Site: brandenburg
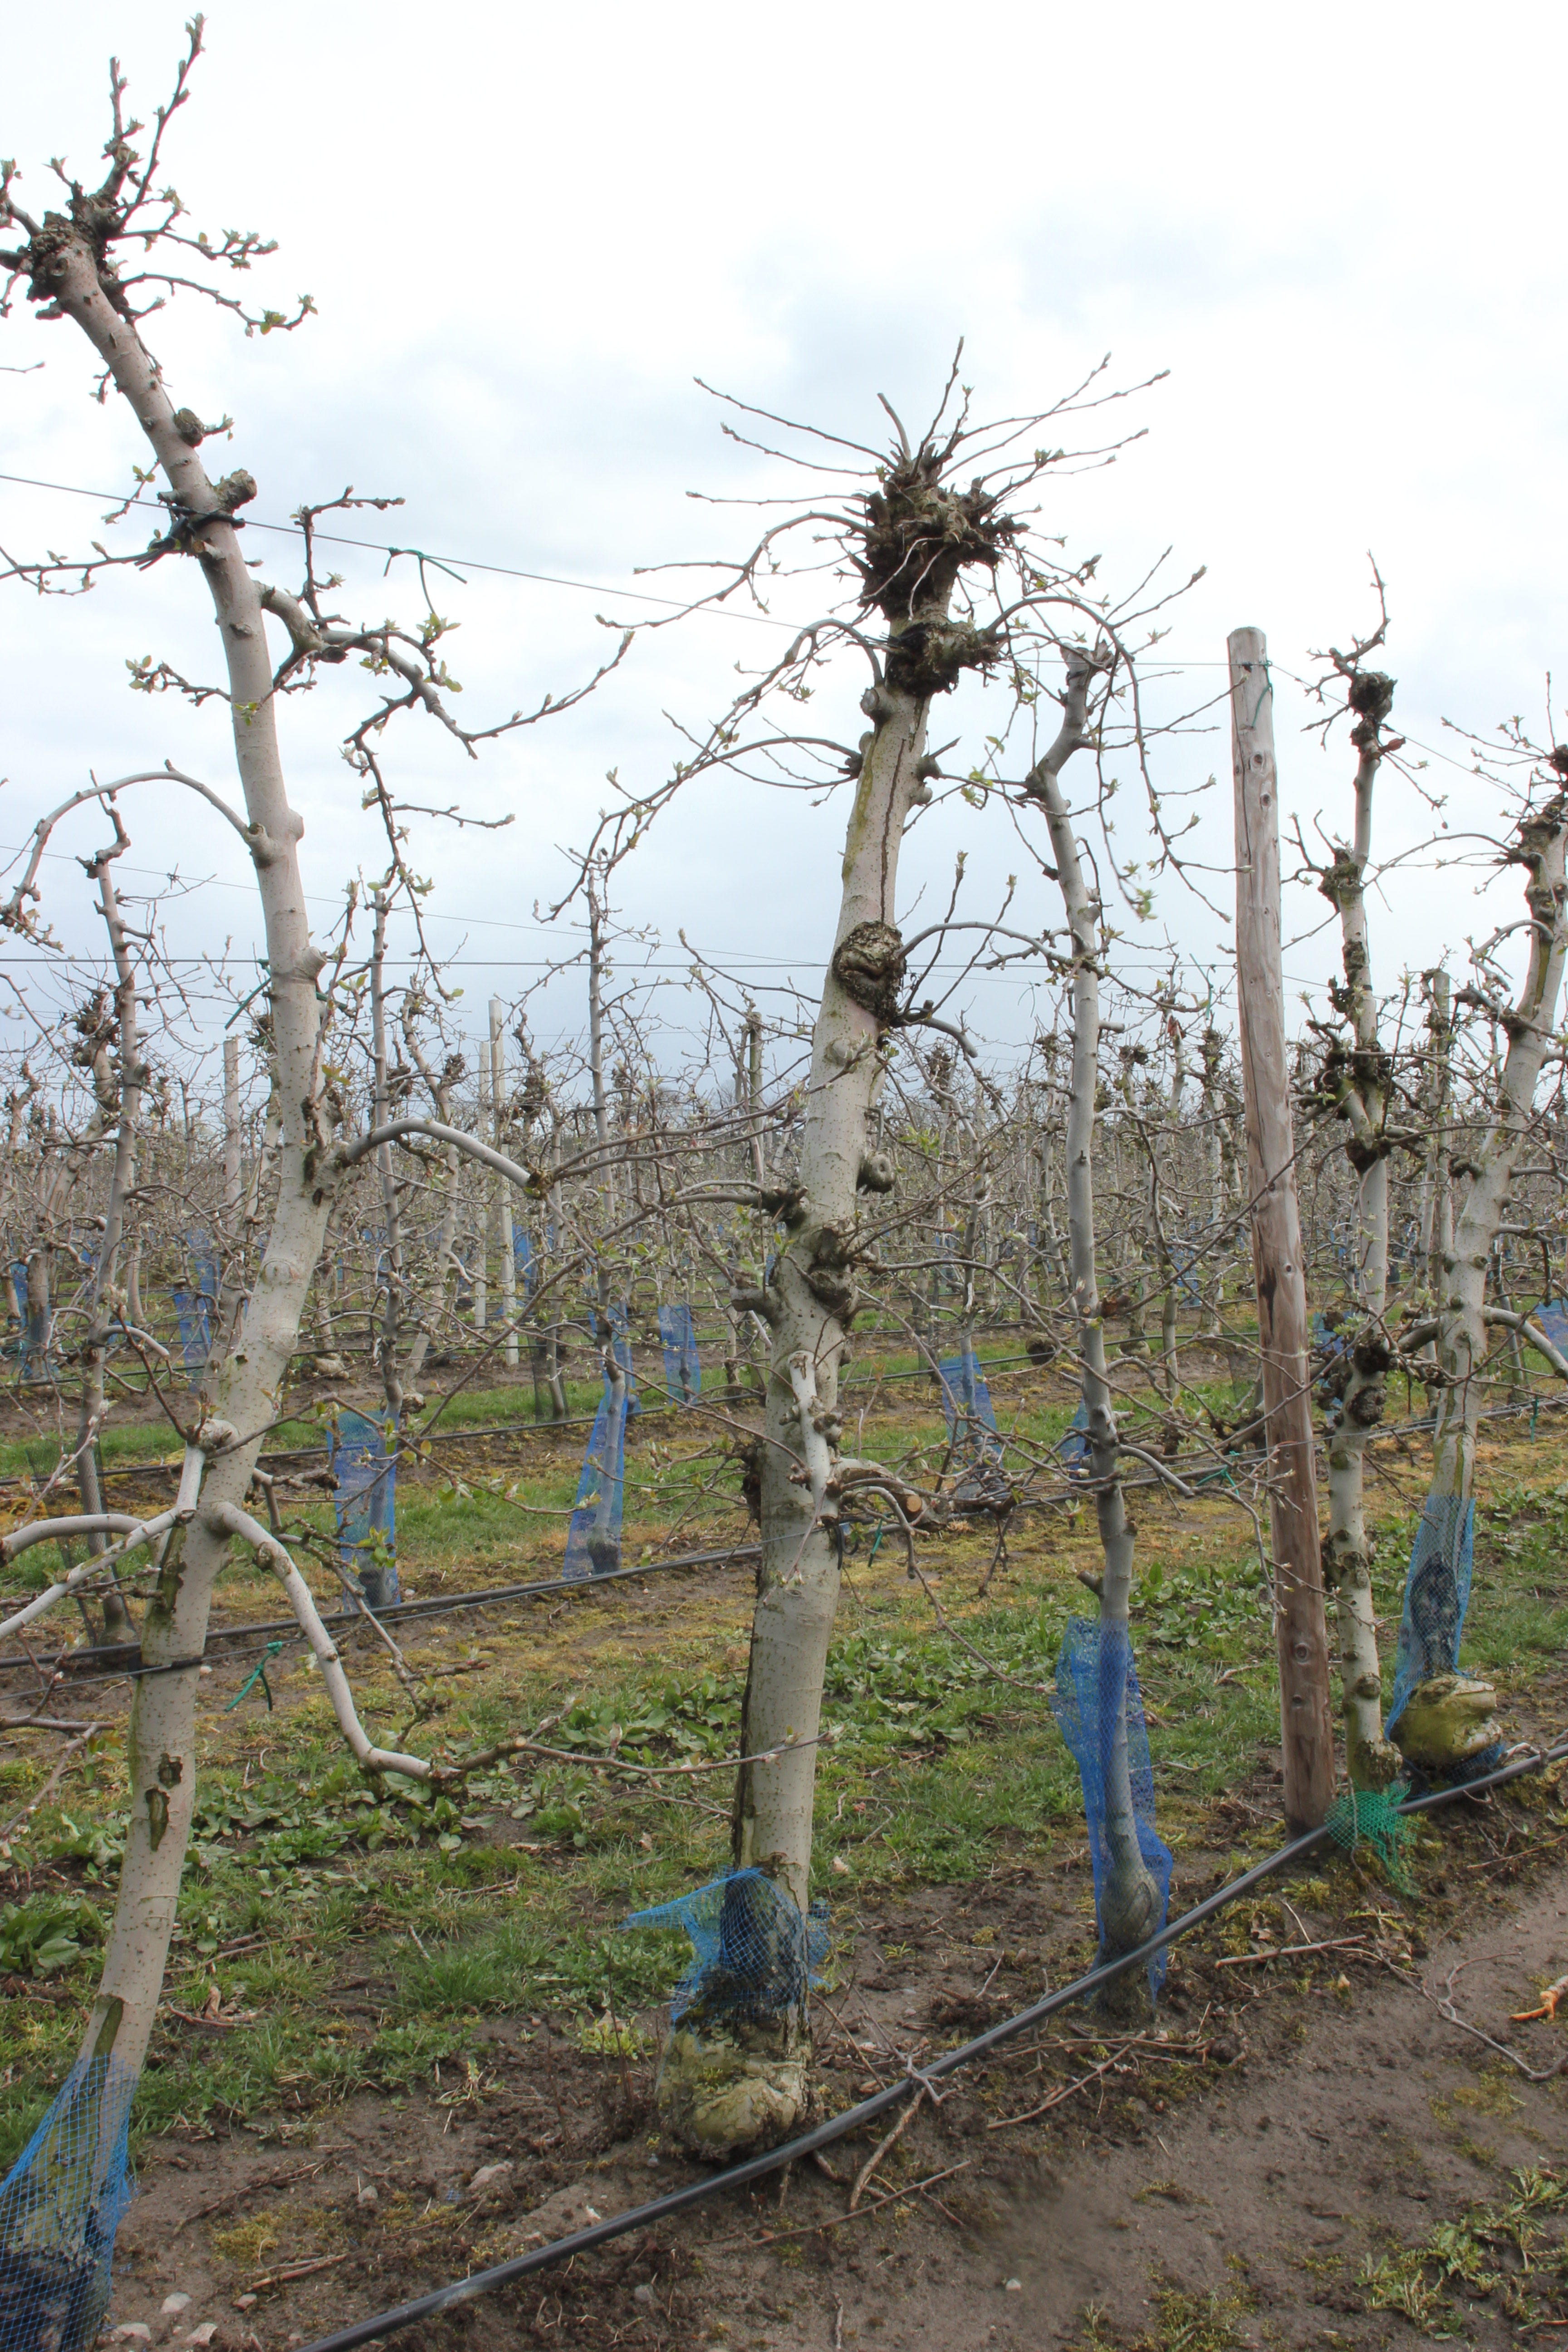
Growth stage (BBCH 55): Inflorescence emergence